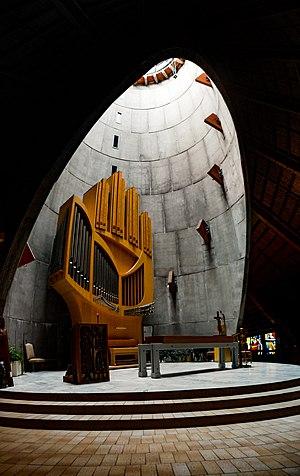
Huez est une commune française située dans le département de l'Isère en région Auvergne-Rhône-Alpes.
Notre-Dame des Neiges est une église catholique consacrée à la Sainte Vierge, bâtie au XXᵉ siècle sur la commune d'Huez dans la station d'Alpe d'Huez.
Le buffet d'orgue est la partie visible de l'orgue. Il est la structure de menuiserie dans laquelle sont placés les tuyaux et les sommiers de l'orgue.